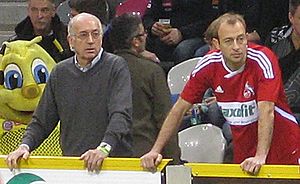
Bernhard Cullmann
Bernhard Cullmann er en tidligere tysk fodboldspiller, der tilbragte hele sin aktive karriere, fra 1970 til 1984, som forsvarsspiller hos Bundesliga-klubben 1. FC Köln. Han nåede at spille 341 kampe og score 29 mål for klubben.